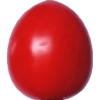
Label: tomato_cherry_red